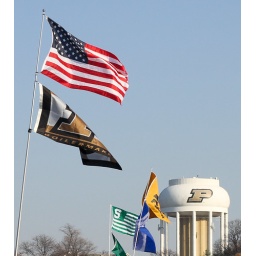
Flags over water tower